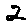
Label: 2